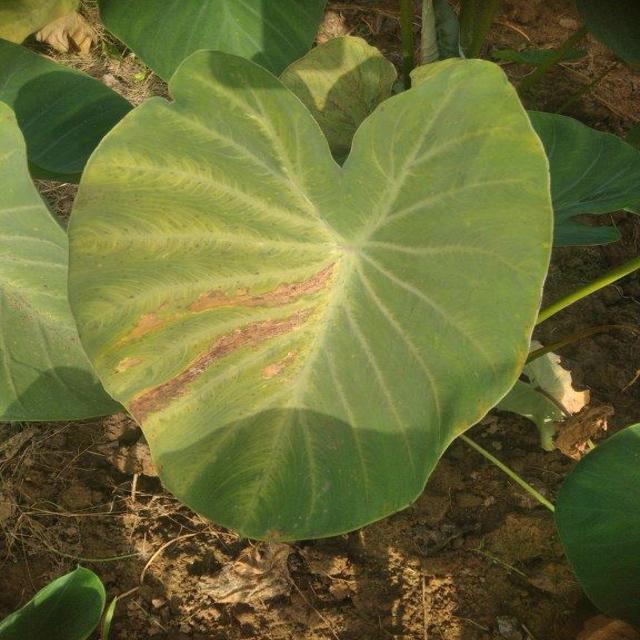
Label: Mid_Blight